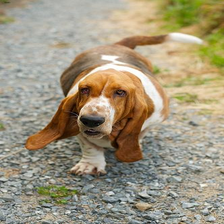
Species: dog
Breed: basset hound